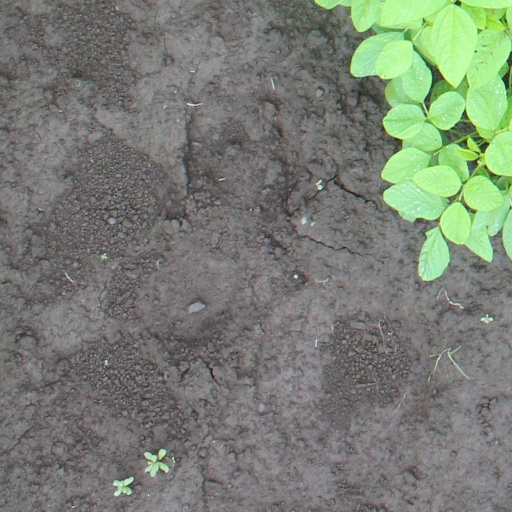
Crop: soybean